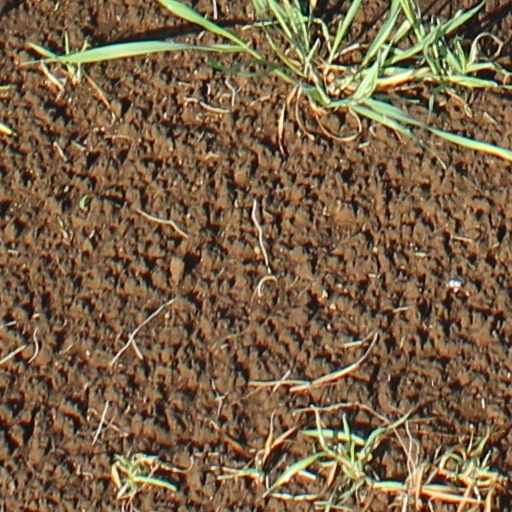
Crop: wheat